Downtown Booneville Historic District

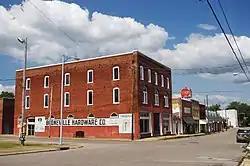
Booneville Hardware Store, a contributing property in the Downtown Historic District

The Downtown Booneville Historic District in Booneville, Mississippi is a historic district which was listed on the National Register of Historic Places in 1998. It then included 32 contributing buildings and 16 non-contributing ones.